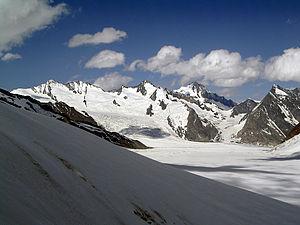
Photo prise sur le Grossen Aletschfirn en direction de la Konkordiaplatz.
Le Hinter Fiescherhorn est un sommet culminant à 4 024 m d'altitude dans les Alpes bernoises. Son accès se fait par le refuge Mönchsjoch.
Le Grünhorn est un sommet culminant à 4 044 m d'altitude dans les Alpes bernoises.